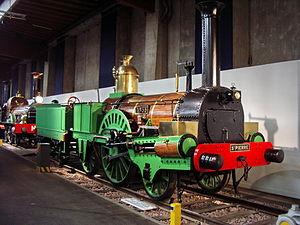
Locomotive type 111-Buddicom N°33 ""St Pierre"", compagnie de Paris à Rouen. Constructeur
Single est un type de locomotive à vapeur dont les essieux ont la configuration suivante :
Le Chemin de fer de Paris à la mer désigne un projet ferroviaire élaboré dans les premiers temps du chemin de fer en France, sous la Restauration, visant à relier Paris au Havre via Rouen, avec un embranchement vers Dieppe. S’inscrivant dans les réflexions générales du gouvernement pour améliorer et accélérer les transports dans le royaume, il a pour ambition de donner à Paris les moyens de constituer une place commerciale d’envergure, tant au niveau national qu’en Europe continentale.
William Barber Buddicom est né à Everton, maintenant un district de Liverpool le 1ᵉʳ juillet 1816, il est le fils du pasteur Robert Pedder Buddicom de Ellin Barber son épouse. Après une vie d’ingénieur et d’entrepreneur du début des chemins de fer sur le continent, il est décédé à 71 ans le 4 août 1887 dans sa propriété de Penbedw-Hall dans le comté de Flint au Nord Pays de Galles. Il avait épousé à Rouen, le 28 mai 1845, Marie Jeanne Hownam dont il a eu six enfants. Il a été nommé Chevalier de la Légion d’Honneur par Louis-Philippe Iᵉʳ en remerciement des services rendus à la France.
La ligne de Paris-Saint-Lazare au Havre est l'une des grandes artères radiales du réseau ferré français, d'une longueur de 228 kilomètres. Elle relie Paris aux agglomérations de Mantes-la-Jolie, de Rouen et du Havre, à travers les régions Île-de-France et Normandie.